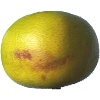
Label: Pomelo Sweetie 1